Western Hills Airport

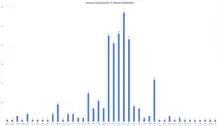
Housing-development graph, from the Hamilton County Auditor's website

On November 8, 1928, about of the Cheviot Heights Subdivision was purchased by Earl Stanley Simmonds and Harry A. Frank. The airport, with a planned name of Western Hills Airport, would be western Hamilton County's first. The purchase was facilitated by the Western Hills Realty Company, and two of its employees (F. O. Rack and L. J. Mueller) were instrumental in bringing an airport to the area. The land, recently cleared for suburban homes, needed little preparation before planes could use the grass fields.